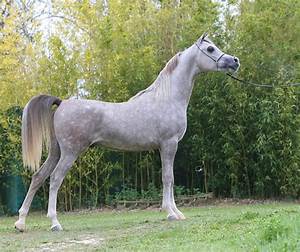
Label: horse